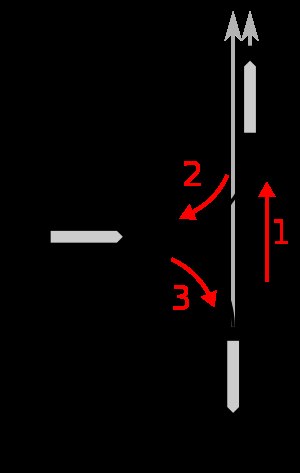
Sportrekant / Sporveje
Principskitse for vending af sporvogne i en sportrekant.
En sportrekant er tre jernbanespor eller sporvejsspor, der er knyttet sammen i en tillempet trekant, idet der ved hver af dem er et sporskifte, der fører hen til de to andre. De kan bruges til at forbinde tre strækninger med hinanden eller til at foretaget trekantvendinger.